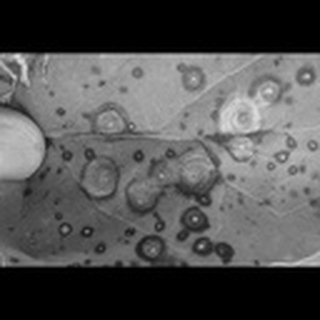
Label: cotton_target_spot